Frederica of Baden

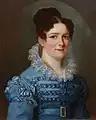
Frederica in exile by Franz Seraph Stirnbrand, 1824.

After having been denied to travel to Great Britain, the former king and queen settled in the duchy of Baden, where they arrived 10 February 1810. After having become private persons, the incompatibility between Frederica and Gustav Adolf immediately became known in their different view in how to live their life. Gustav Adolf wished to live a simple family life in a congregation of the Moravian church in Christiansfeld in Slesvig or Switzerland, while Frederica wished to settle in the palace Meersburg at Bodensee, which was granted her by her family. Their sexual differences was also brought to the surface, as Frederica refused sexual intercourse because she did not wish to give birth to exiled royalty. These differences caused Gustav Adolf to leave alone for Basel in Switzerland in April 1810, from which he expressed complaints about their sexual incompatibility and demanded a divorce.